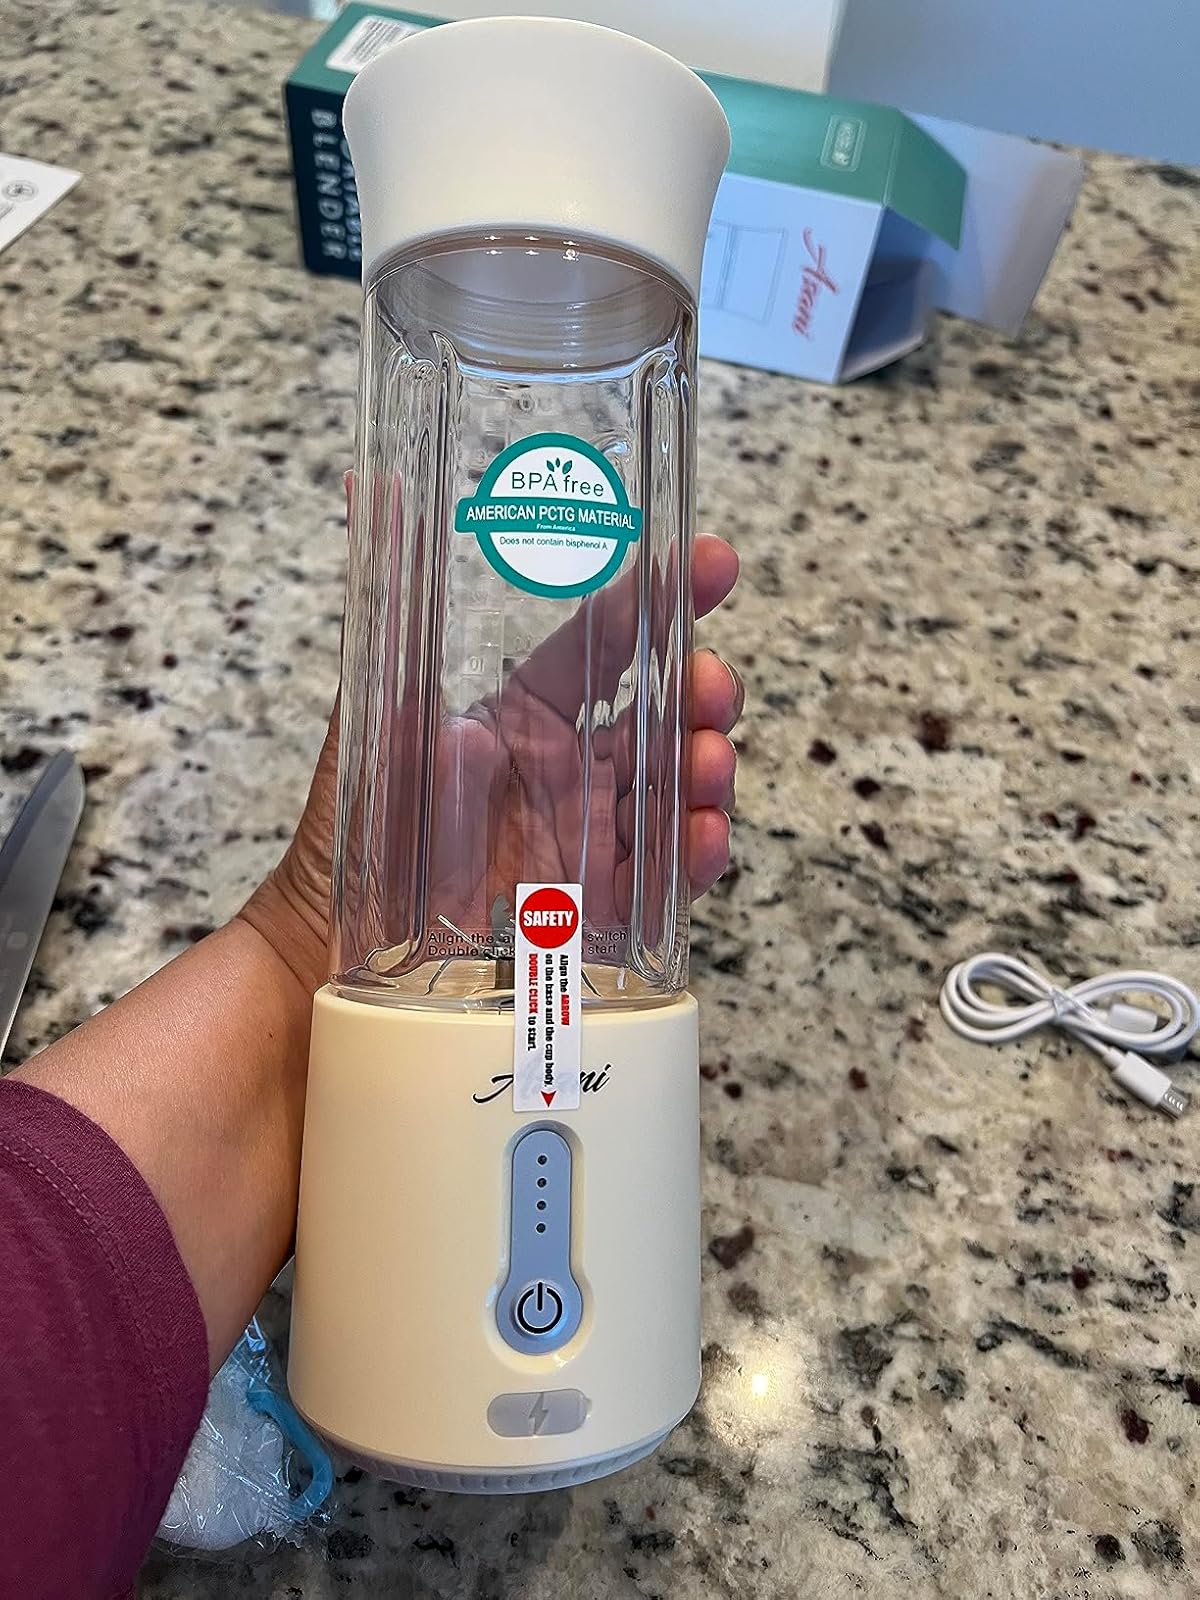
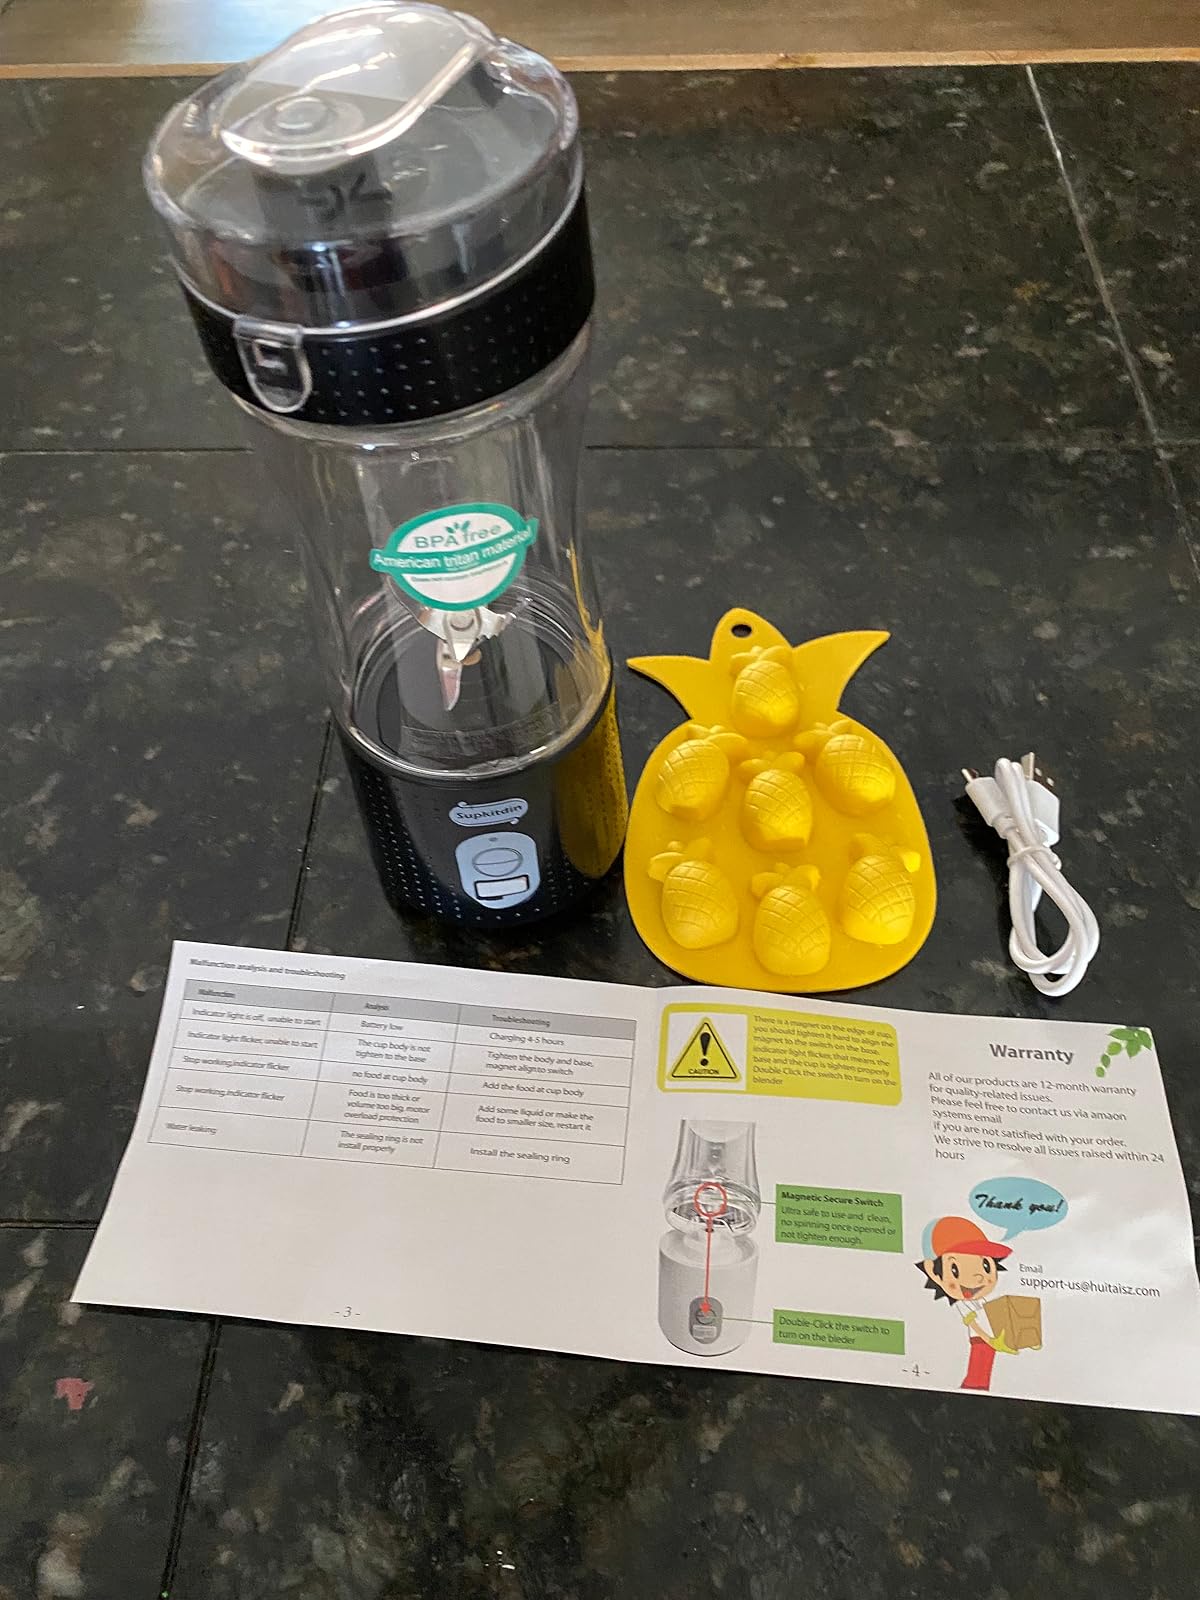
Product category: items_blender
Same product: no